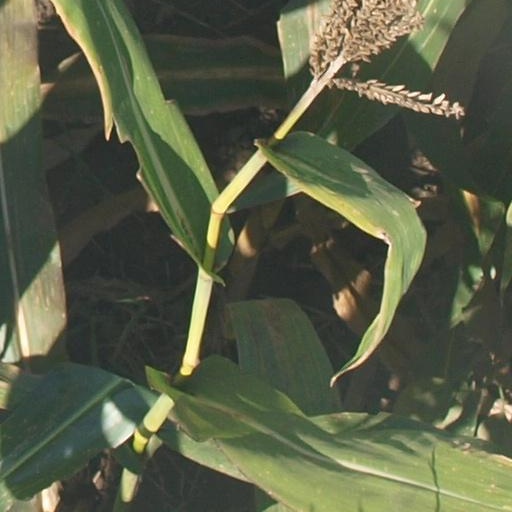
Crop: maize; corn